Eysturoyartunnilin

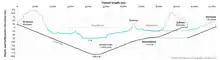
Depth diagram of the .

The tunnel is a two-laned undersea tunnel that has three tubes that meet at an underwater roundabout, below the surface of the fjord. The tunnel is long from the entrance at in Saltnes to the roundabout, and the distance from at Strendur to the roundabout is . The main branch from to the roundabout measures and resurfaces by the village of . This results in an overall road length of , making it currently the 2nd-longest subsea road tunnel in the world, surpassed only by the Ryfast tunnel at Stavanger in Norway. The roundabout is the world's first subsea roundabout.